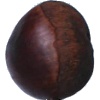
Label: Chestnut 1